2nd Aviation Regiment (United States)

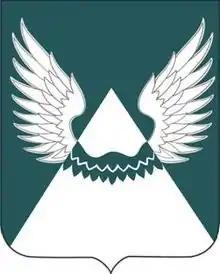
Coat of Arms of the 2nd Aviation Regiment

The regiment was originally constituted on 24 May 1957 in the Regular Army as the 2nd Aviation Company, part of the 2nd Infantry Division. It was activated on 20 June 1957 at Fort Richardson, Alaska. On 20 February 1963, it was reorganized and redesignated as the Headquarters and Headquarters Company (HHC) of the 2nd Aviation Battalion. The battalion's organic elements were constituted on 25 January 1963 and activated on 20 February of that year. On 16 September 1988, the battalion was redesignated as the HHC of the Combat Aviation Brigade, 2nd Infantry Division.